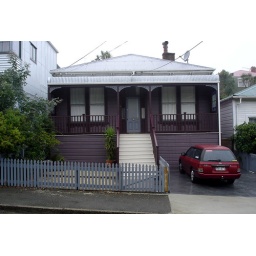
Neighbourhood ambience - a house in the street